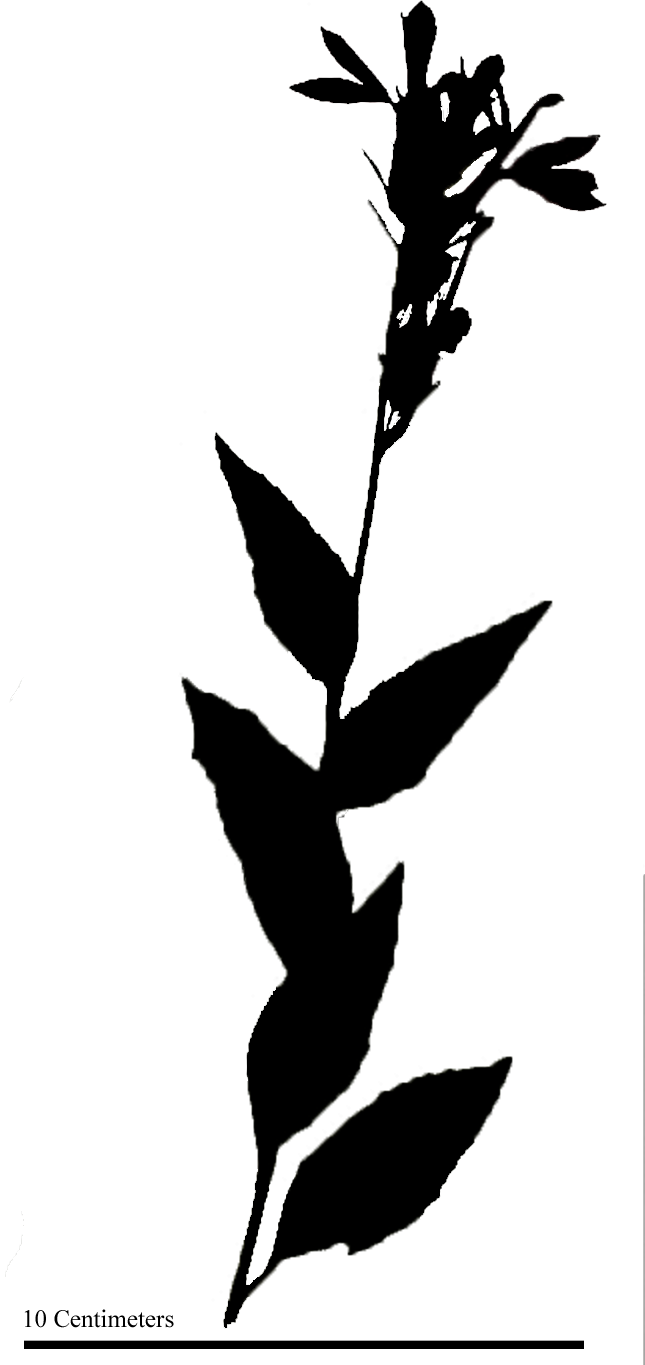
Species: Lobelia cardinalis
Plant height: 23.7 cm, width: 7.6 cm